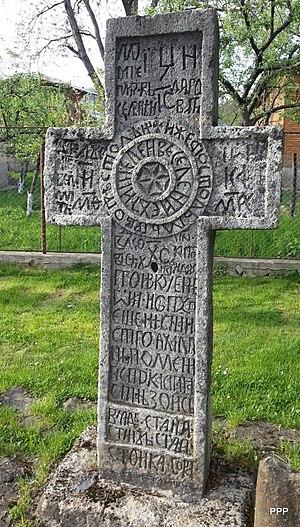
Bertea est une commune roumaine du județ de Prahova, dans la région de Valachie et dans la région de développement du Sud.